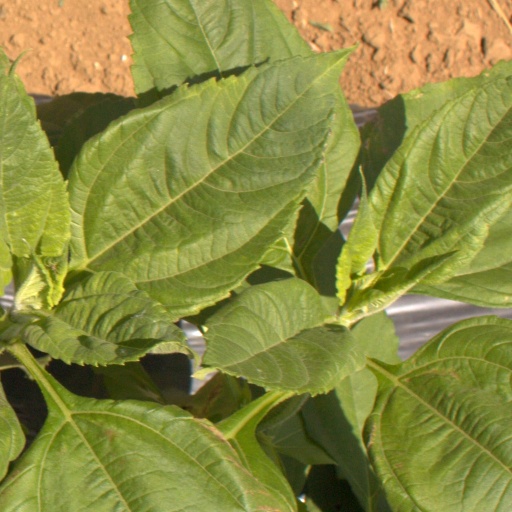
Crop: Jerusalem artichoke